HMS Exeter (D89)

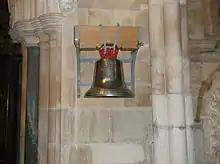
The ship's bell in Exeter Cathedral

On 30 July 2008, "Exeter" was placed in a state of 'extended readiness' at HMNB Portsmouth, until being decommissioned there on 27 May 2009.